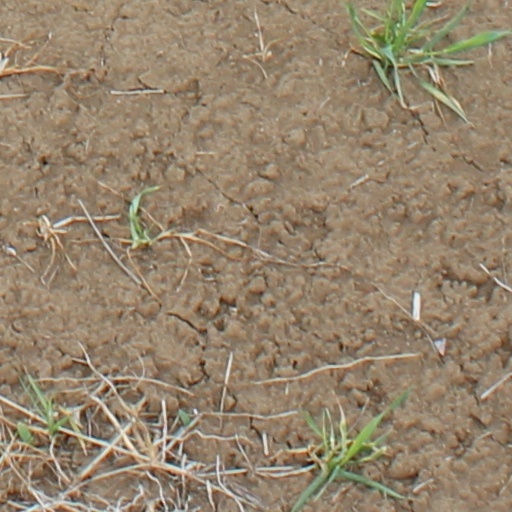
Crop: wheat